Adarna (TV series)

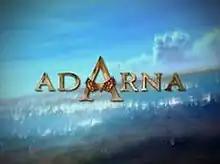
Title card

Adarna is a Philippine television drama fantasy series broadcast by GMA Network. The series is inspired by the Philippine epic "Ibong Adarna". Directed by Ricky Davao, it stars Kylie Padilla in the title role. It premiered on November 18, 2013 on the network's Telebabad line up. The series concluded on March 7, 2014 with a total of 80 episodes.